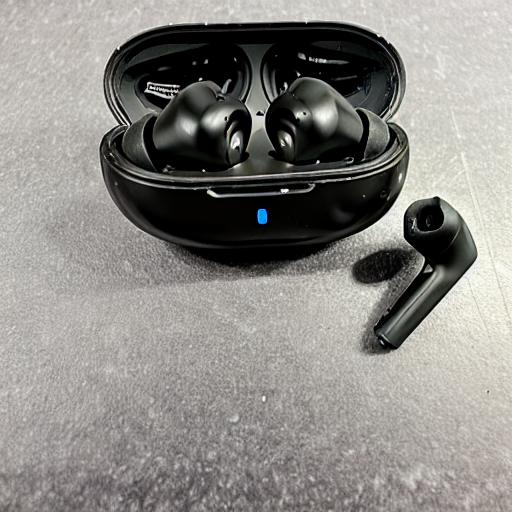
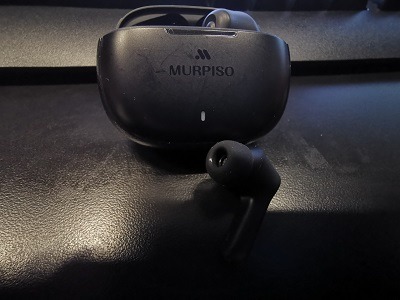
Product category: earbuds
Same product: no